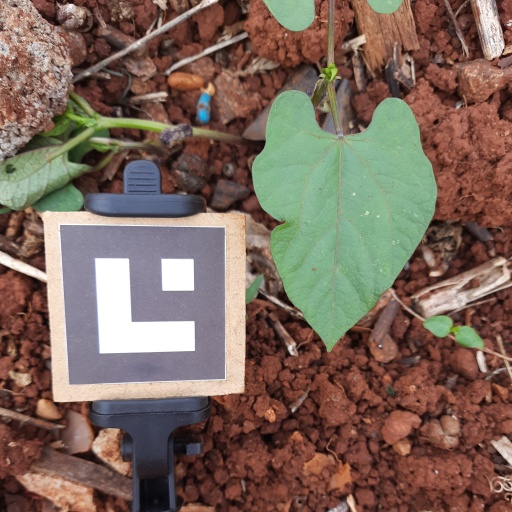
Observations: wavy surface, no eating holes, with soild dust, under shade